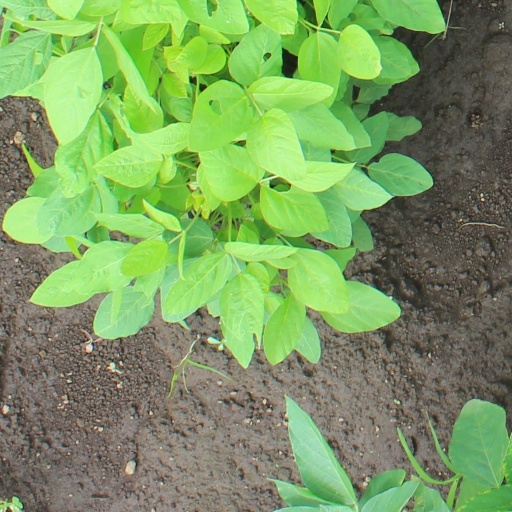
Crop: soybean